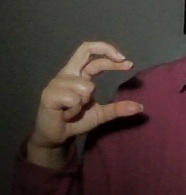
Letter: thal